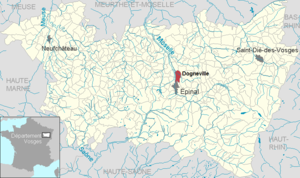
Dogneville dans le département des Vosges, Lorraine, France
Dogneville est une commune française située dans le département des Vosges en région Grand Est.